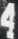
Number: 4